Bruce Magruder

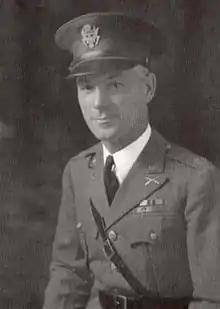
Magruder as a lieutenant colonel in 1919

In November 1917, Magruder was promoted to temporary major and assigned as executive officer of the Intelligence Section (G-2) on the staff of the American Expeditionary Forces headquarters in France. He was promoted to temporary lieutenant colonel in November 1918. Magruder served on the AEF staff until the end of the war, except for a brief period of temporary duty on the staff of I Corps. He received the Army Distinguished Service Medal after the war in recognition of his superior performance of duty. In addition, Magruder was a recipient of the French Legion of Honor (Chevalier) and Belgian Order of the Crown.